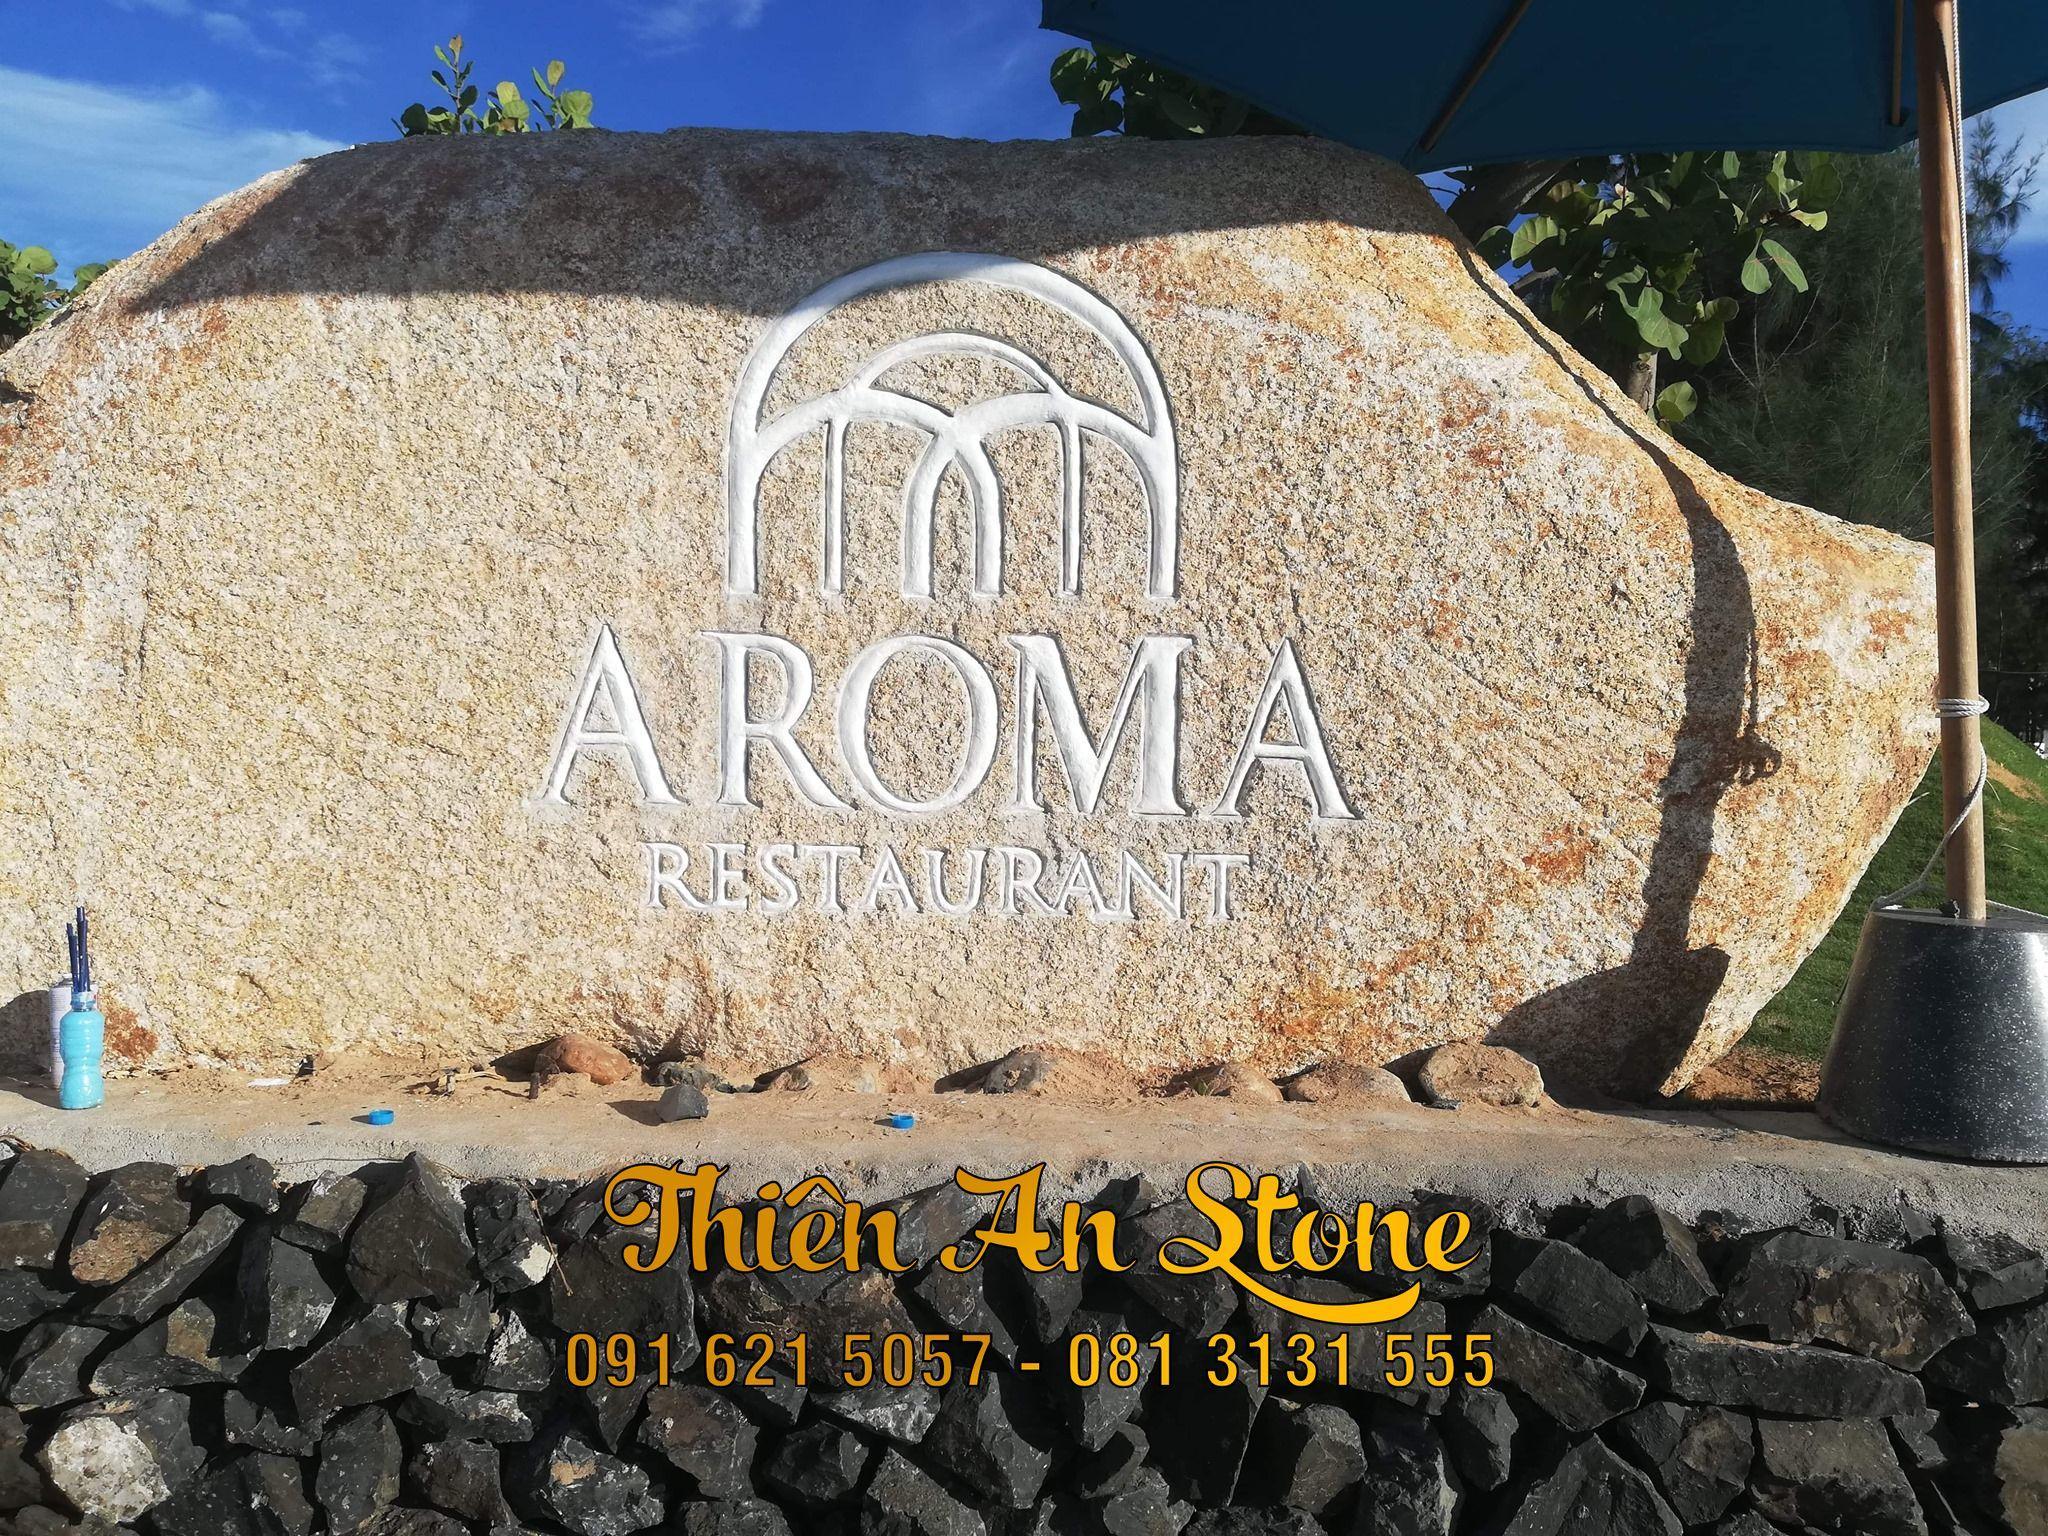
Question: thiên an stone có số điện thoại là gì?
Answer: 091 621 5 057 - 081 3 131 555